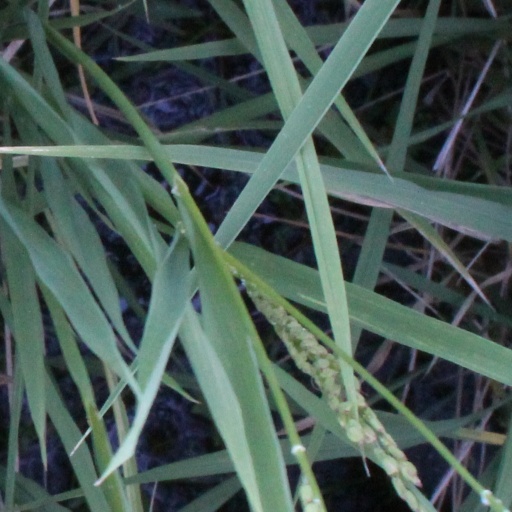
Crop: rice